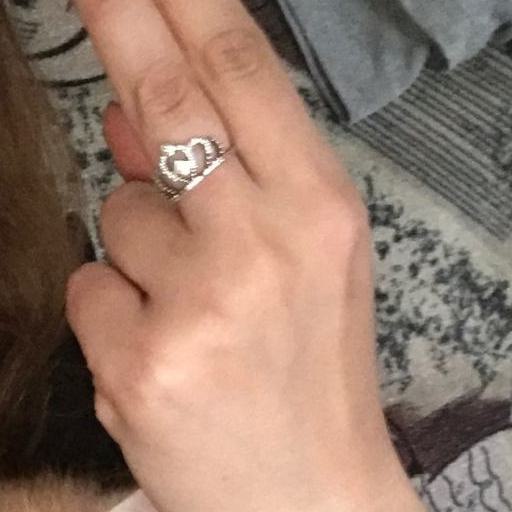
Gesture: two_up_inverted